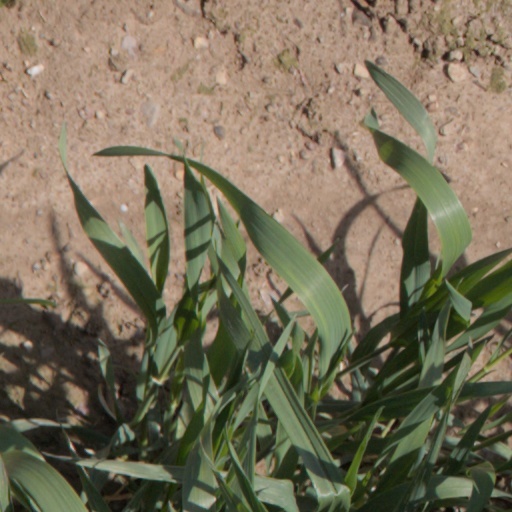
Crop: wheat